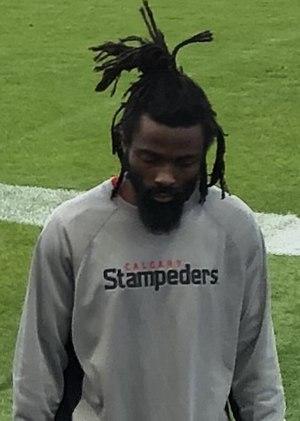
Joshua Paul Bell est un joueur américain de football américain et de football canadien.